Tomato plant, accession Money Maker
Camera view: vertical (180 deg); turntable rotation: 120 degrees
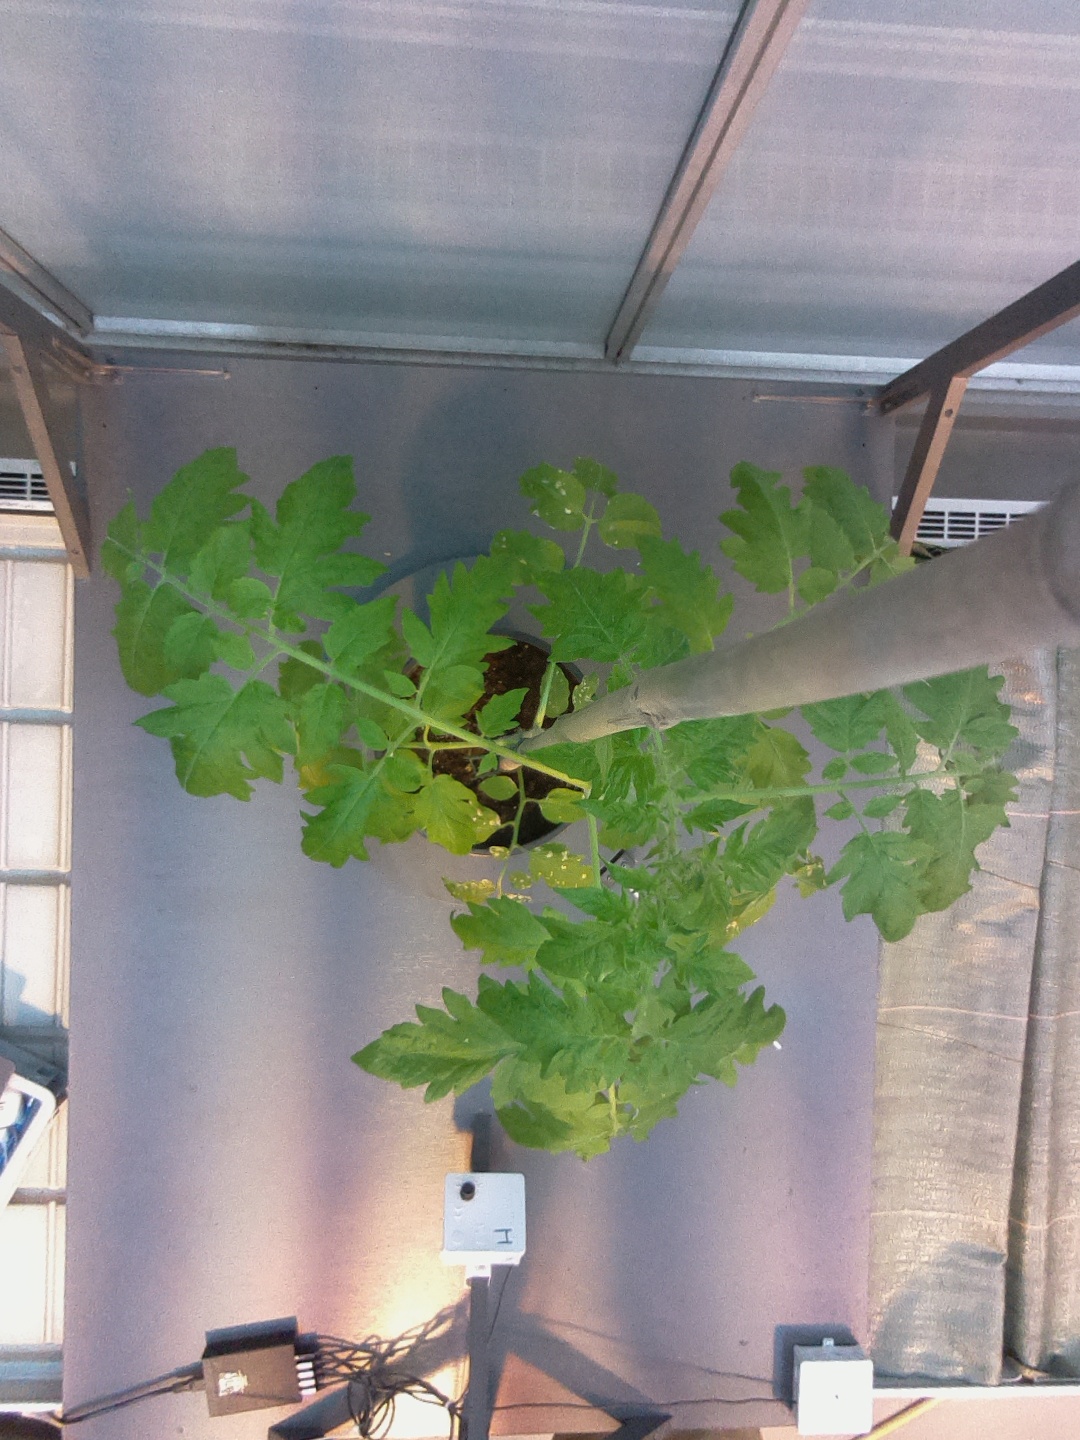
BBCH growth stage 15: 10 of true leaves visible